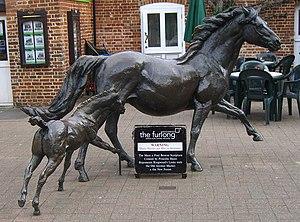
Ringwood est une ville située dans le district de New Forest, dans le comté du Hampshire, en Angleterre.